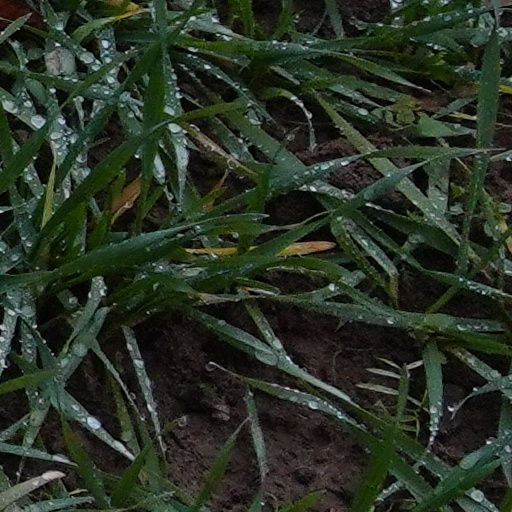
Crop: wheat